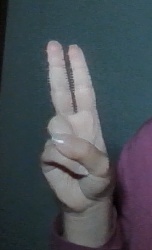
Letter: taa